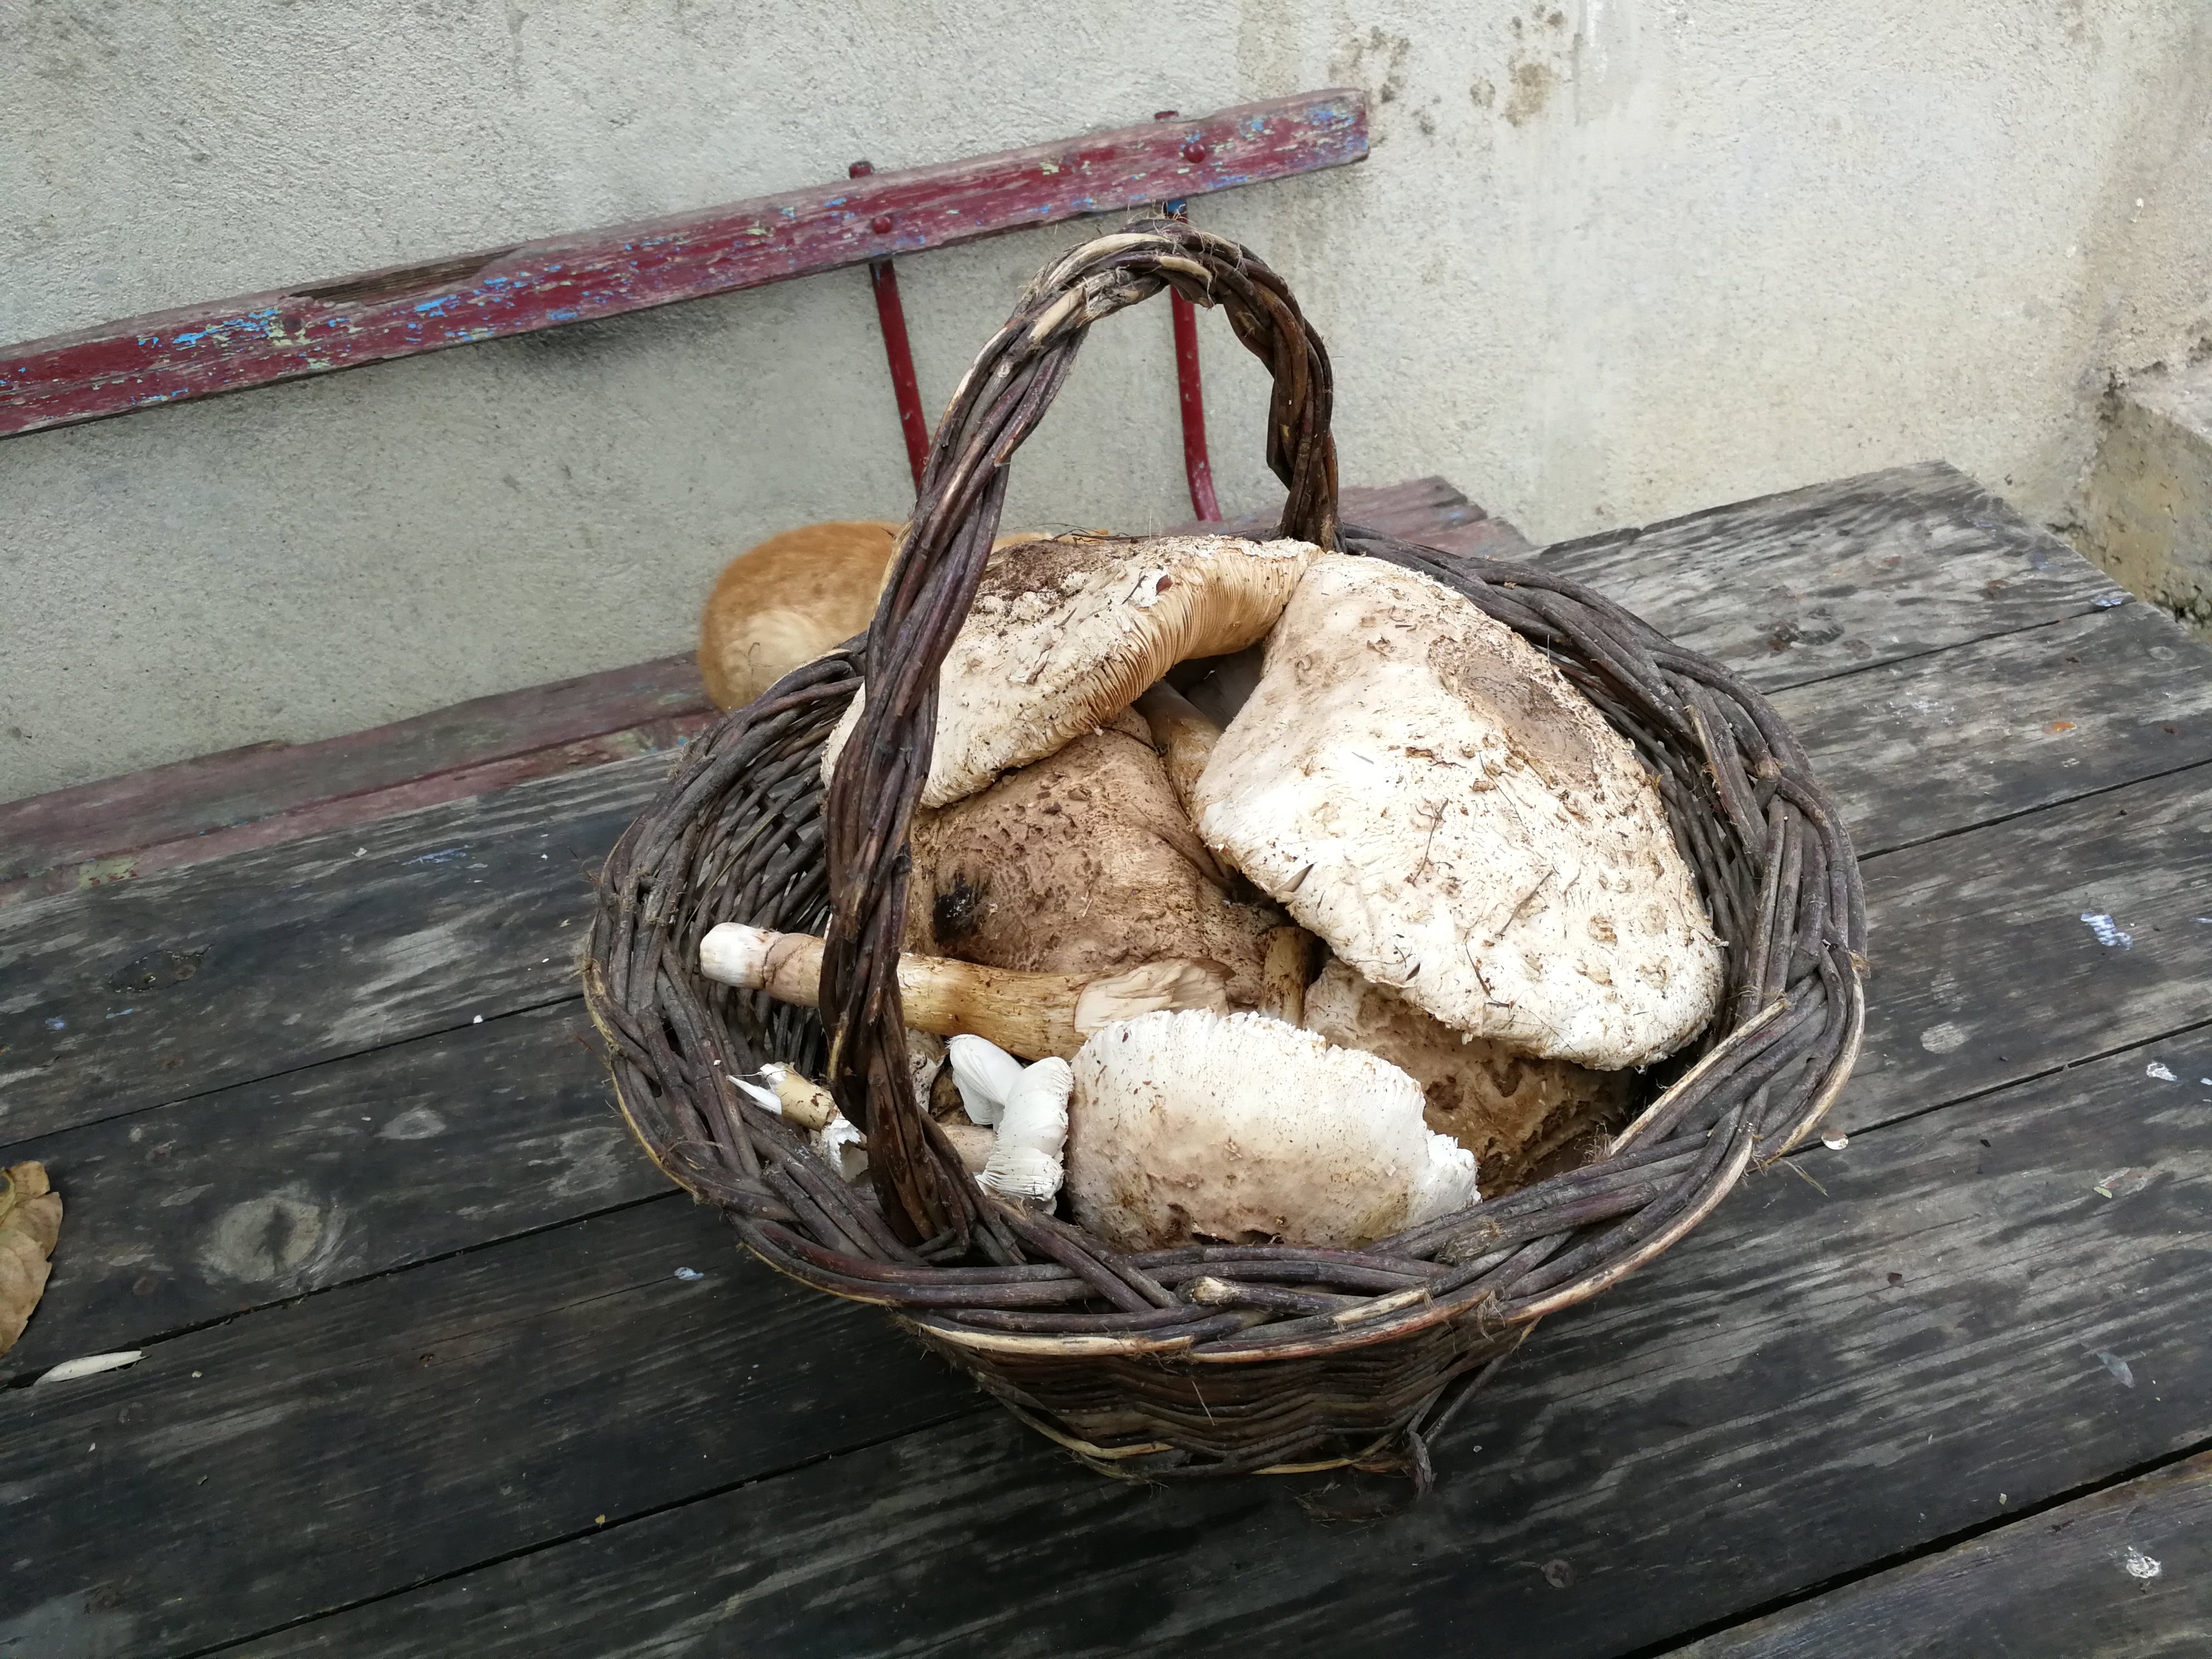
mushrooms, basket, storage basket, still life photography, food, wood, bread, home accessories, sourdough, still life, cuisine, comfort food, metal, dish